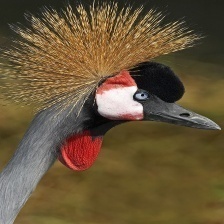
Species: AFRICAN CROWNED CRANE
Scientific name: BALEARICA REGULORUM
ImageNet parent category: crane